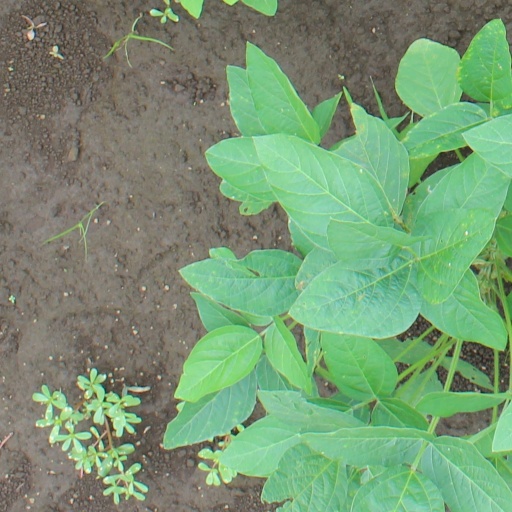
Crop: soybean